J. Wilder Tasker

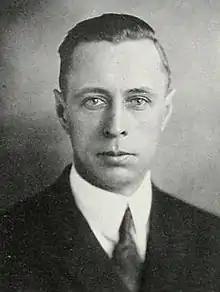
Tasker pictured in "The Colonial Echo 1924", William & Mary yearbook

Joshua Wilder Tasker (June 25, 1887 – March 14, 1974) was an American football, basketball, and baseball coach. He served as the head football coach at Connecticut Agricultural College—now known as the University of Connecticut—from 1921 to 1922, the College of William & Mary from 1923 to 1927, and Rutgers University from 1931 to 1937, compiling a career college football record of 67–52–11. Wilder was also the head basketball coach at Connecticut from 1921 to 1923 and William & Mary from 1923 to 1928, tallying a career college basketball mark of 66–49. In addition he served as the head baseball coach at Connecticut (1922–1923), William & Mary (1924–1928), and Rutgers (1932–1937), amassing a career college baseball record of 88–108–4.